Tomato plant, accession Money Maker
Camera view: tilt-top (135 deg); turntable rotation: 90 degrees
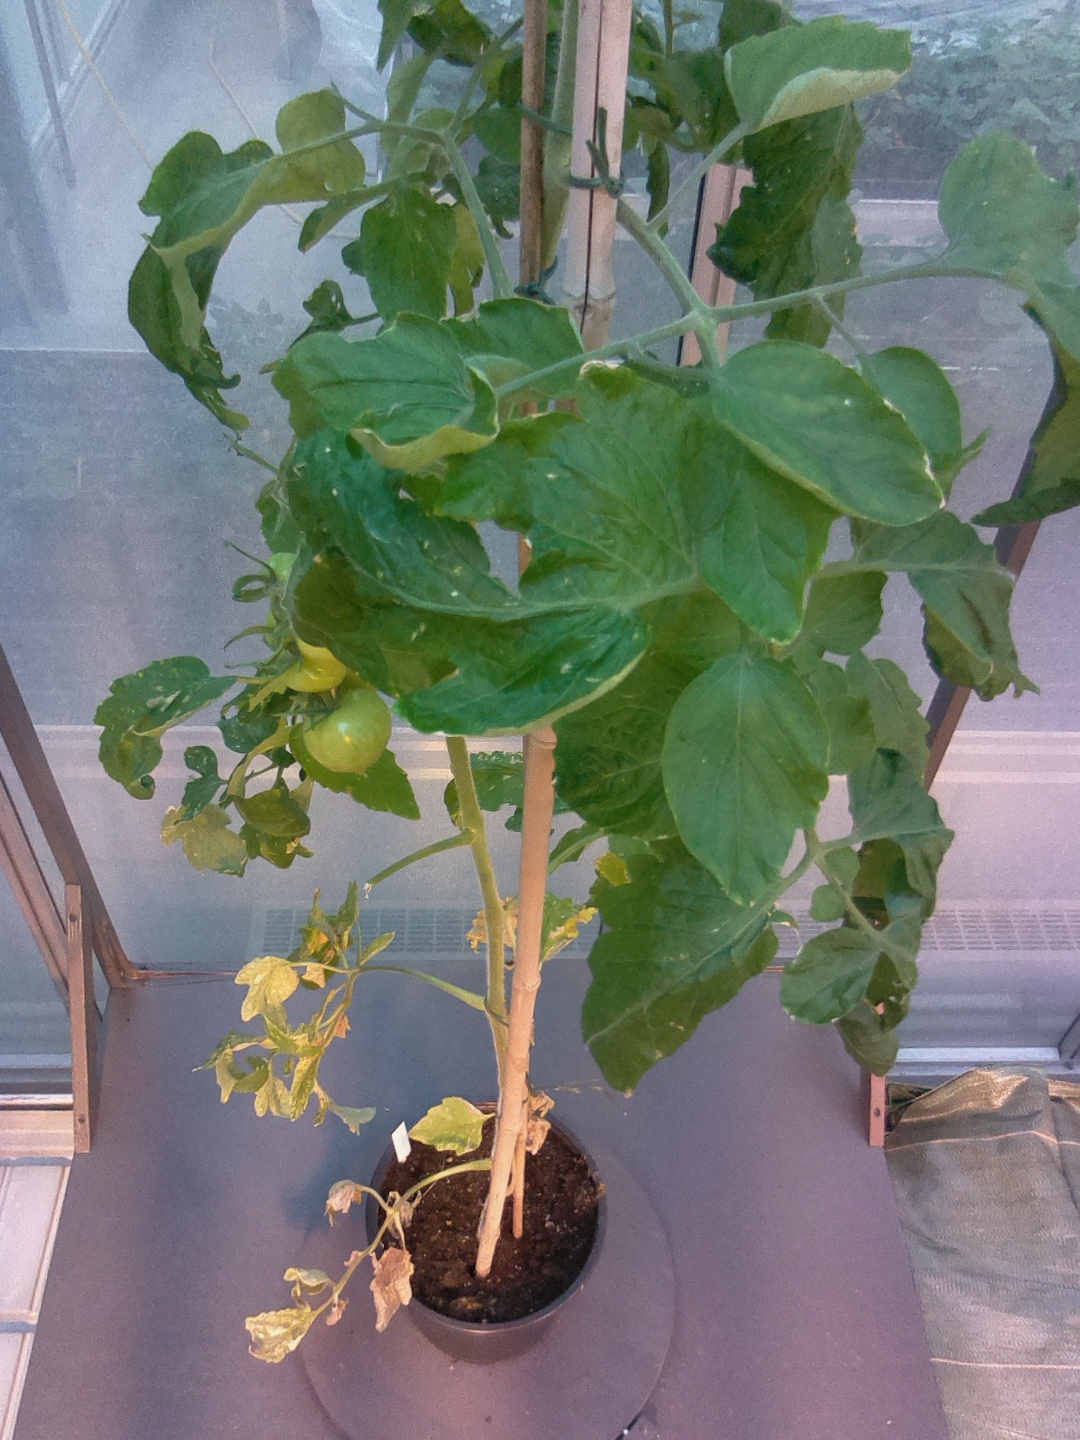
BBCH growth stage 76: 60%-70% of final fruit size